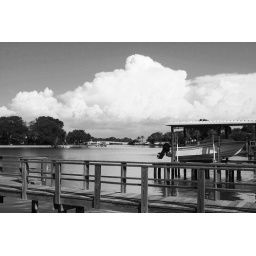
clouds over coffee pot bayou